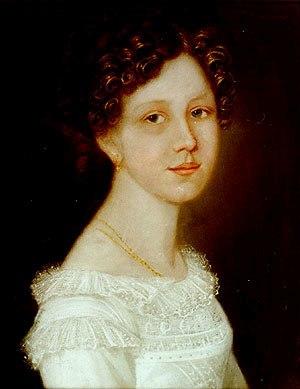
Theodore Ulrike Sophie von Levetzow fut le dernier amour du poète allemand Johann Wolfgang von Goethe.